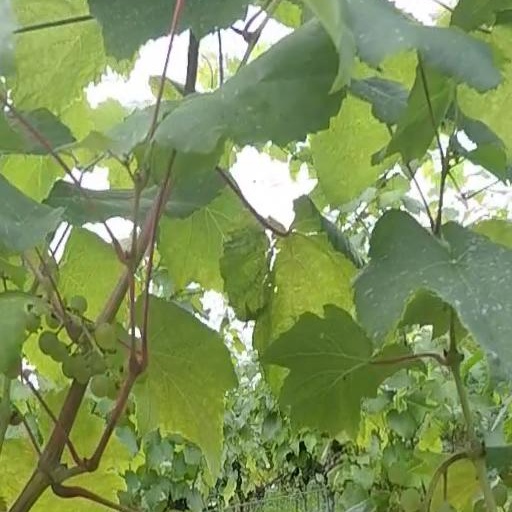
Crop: grape